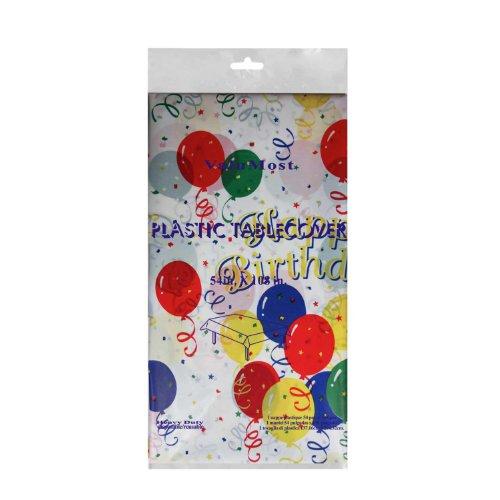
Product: Party Essentials ValuMost Printed Plastic Table Cover Available in 36 Colors, 54" x 108", Happy Birthday
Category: Toys & Games | Party Supplies | Tablecovers
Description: Northwest Enterprises ValuMost Printed Plastic Table Cover, 54 x 108 Inches, Happy Birthday.
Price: $8.25
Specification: ProductDimensions:108x54x0.1inches|ItemWeight:1.76ounces|ShippingWeight:4ounces(Viewshippingratesandpolicies)|Manufacturer:NWEnterprises-Toys|ASIN:B00CFC7JUU|DomesticShipping:ItemcanbeshippedwithinU.S.|InternationalShipping:ThisitemcanbeshippedtoselectcountriesoutsideoftheU.S.LearnMore|Itemmodelnumber:VM54108HBD|DatefirstlistedonAmazon:April18,2013